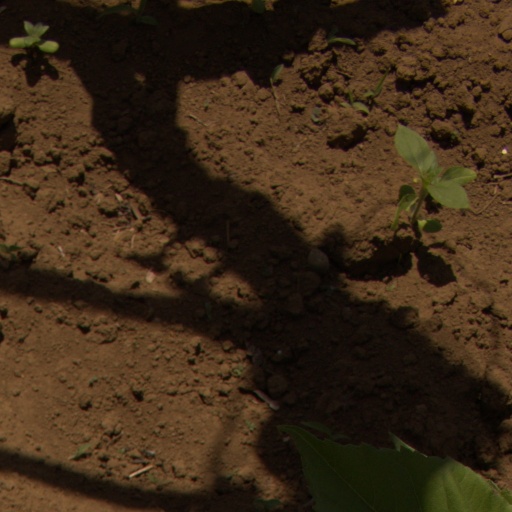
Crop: Jerusalem artichoke